Agriculture in Mississippi

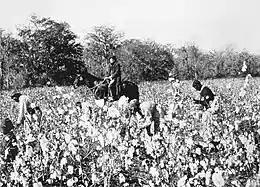
Slaves picking cotton while being observed by an overseer on horseback, c. 1850

Before the Civil War, Mississippi was the fifth-wealthiest state in the nation, its wealth generated by the labor of slaves in cotton plantations along the rivers.